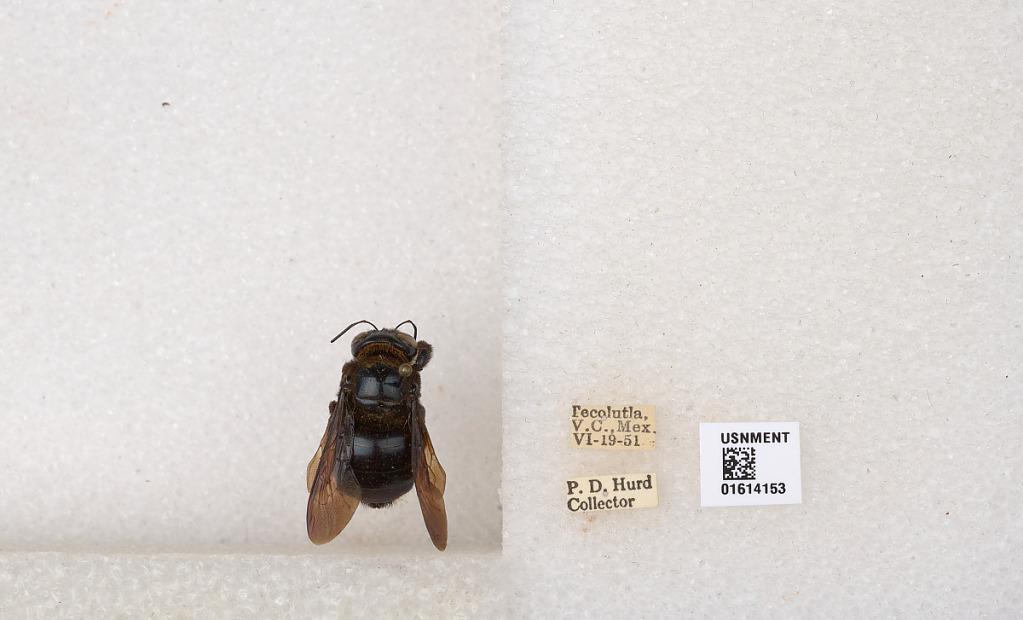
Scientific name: Xylocopa (Schonnherria) micans evansi Hurd & Moure
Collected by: P. Hurd
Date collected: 1951-6-19
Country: Mexico
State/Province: Veracruz
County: Tecolutla
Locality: Tecolutla